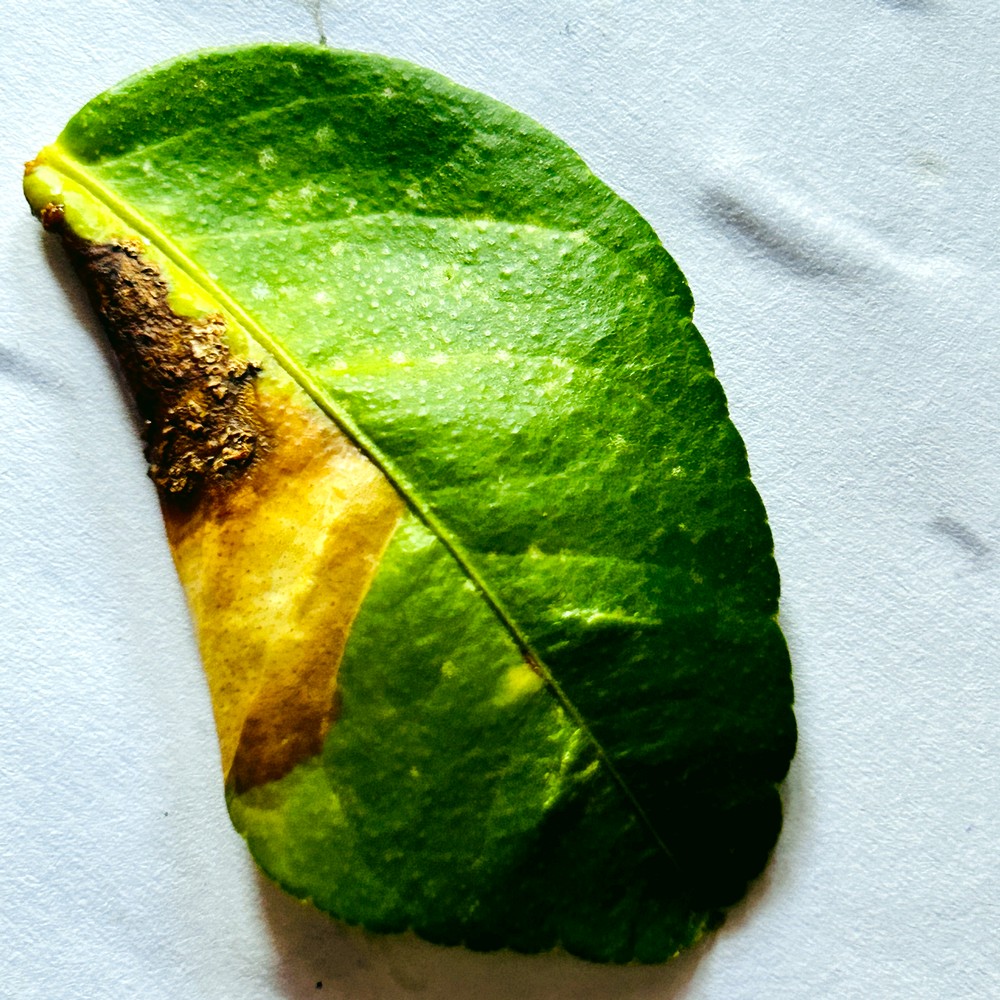
Label: Citrus Canker